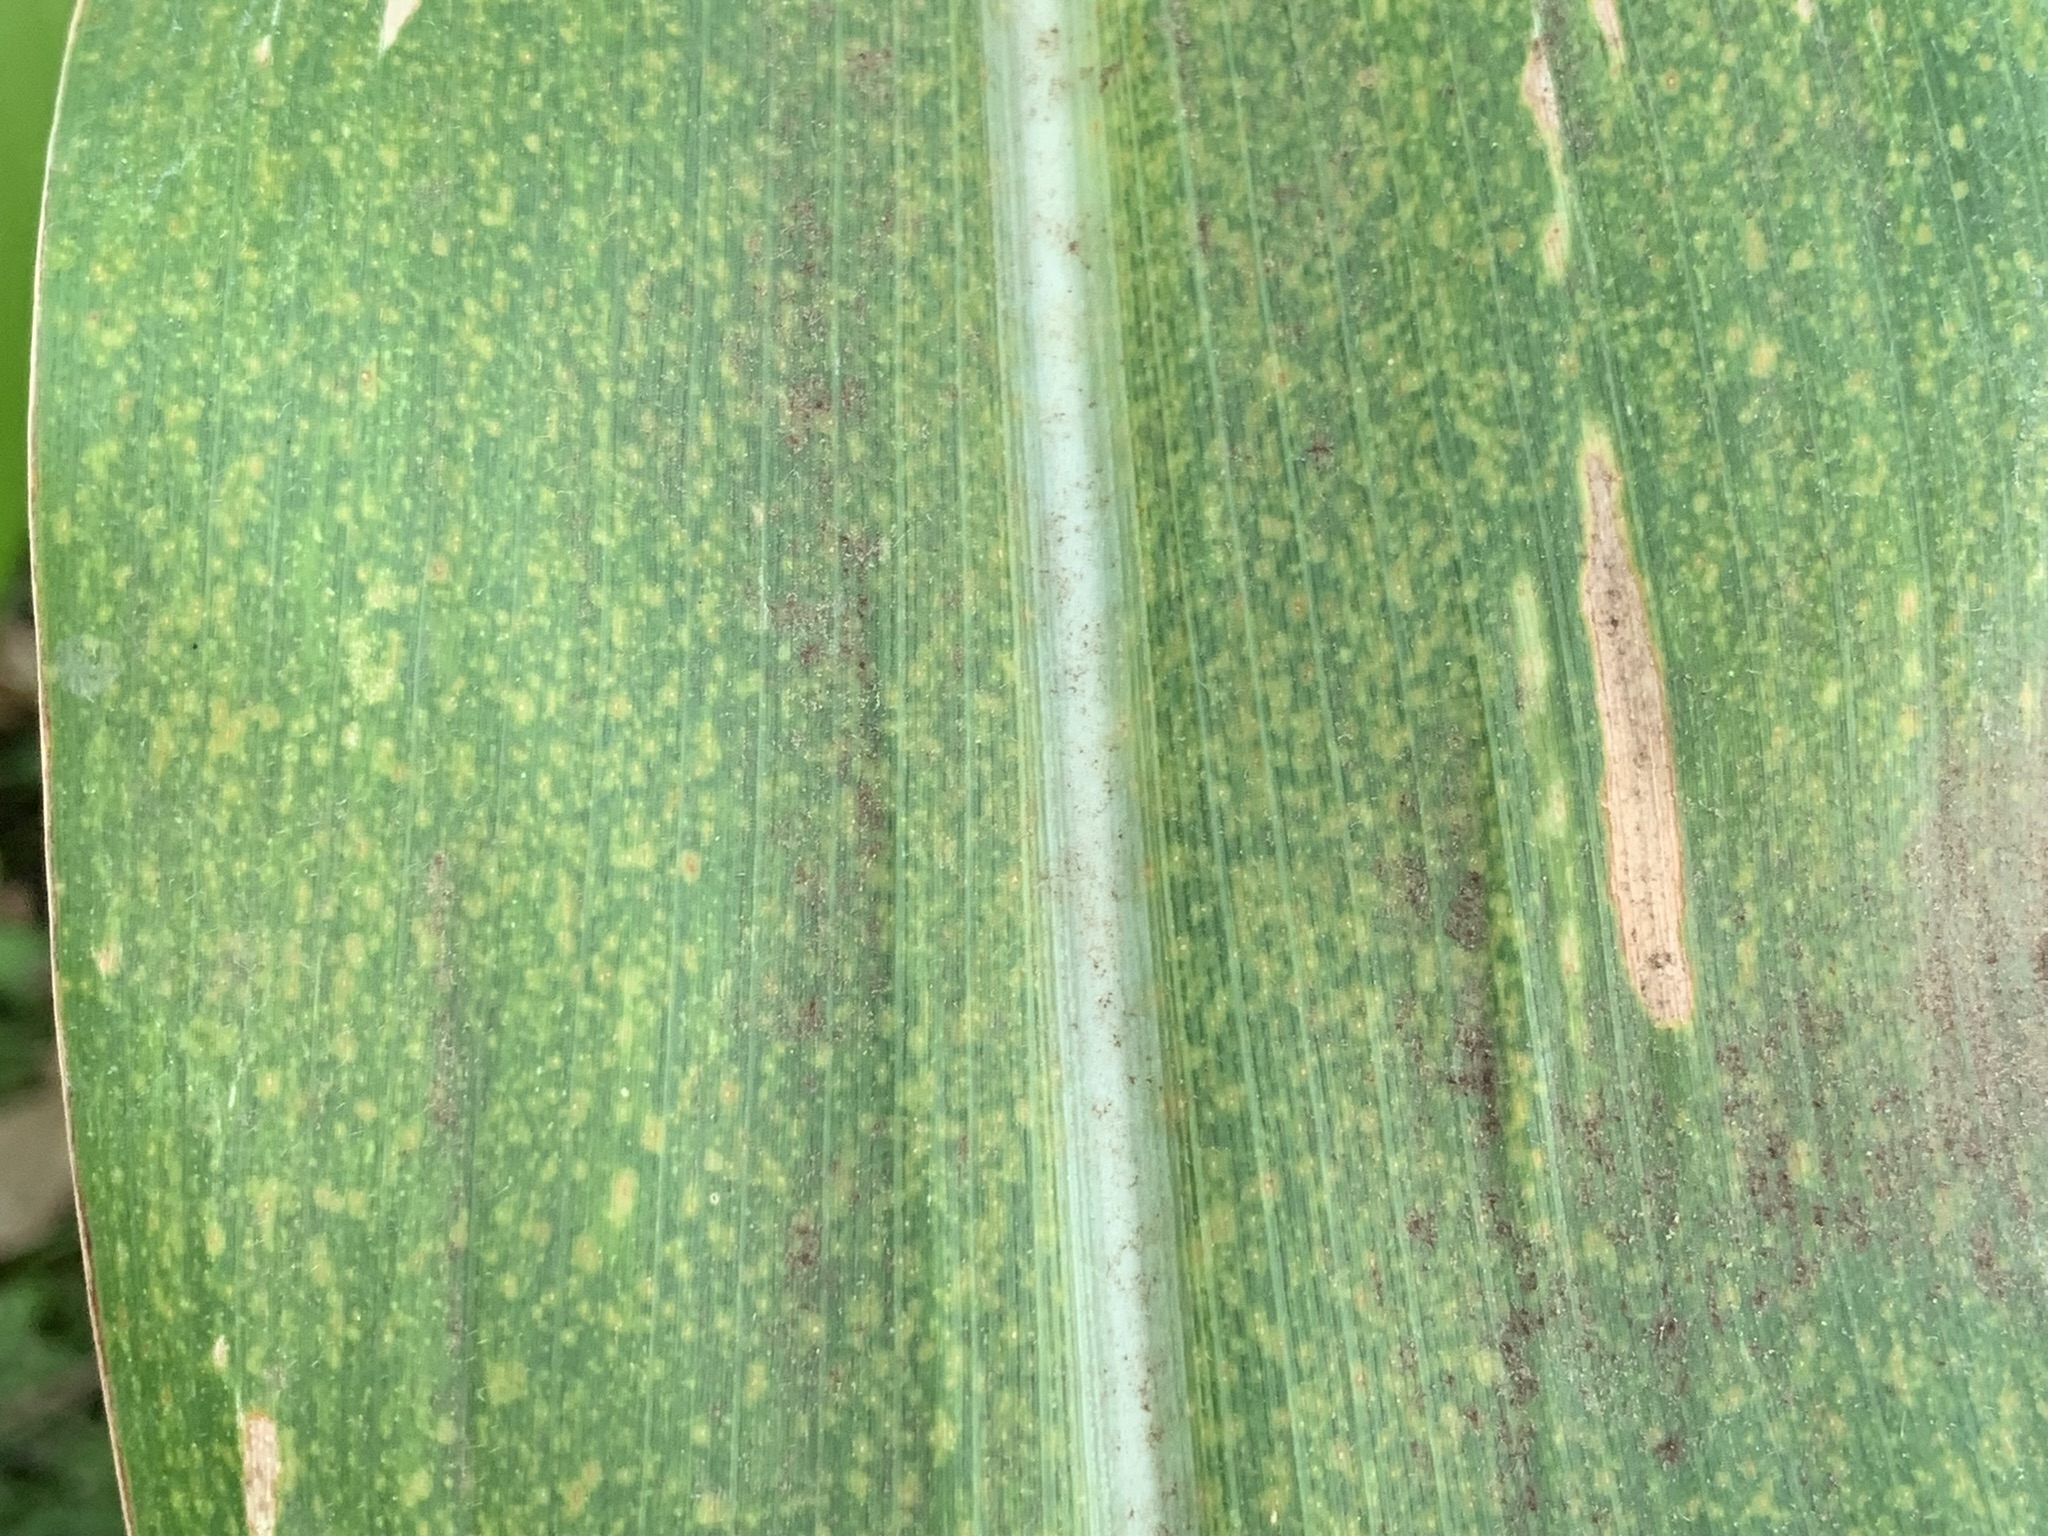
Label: MLN